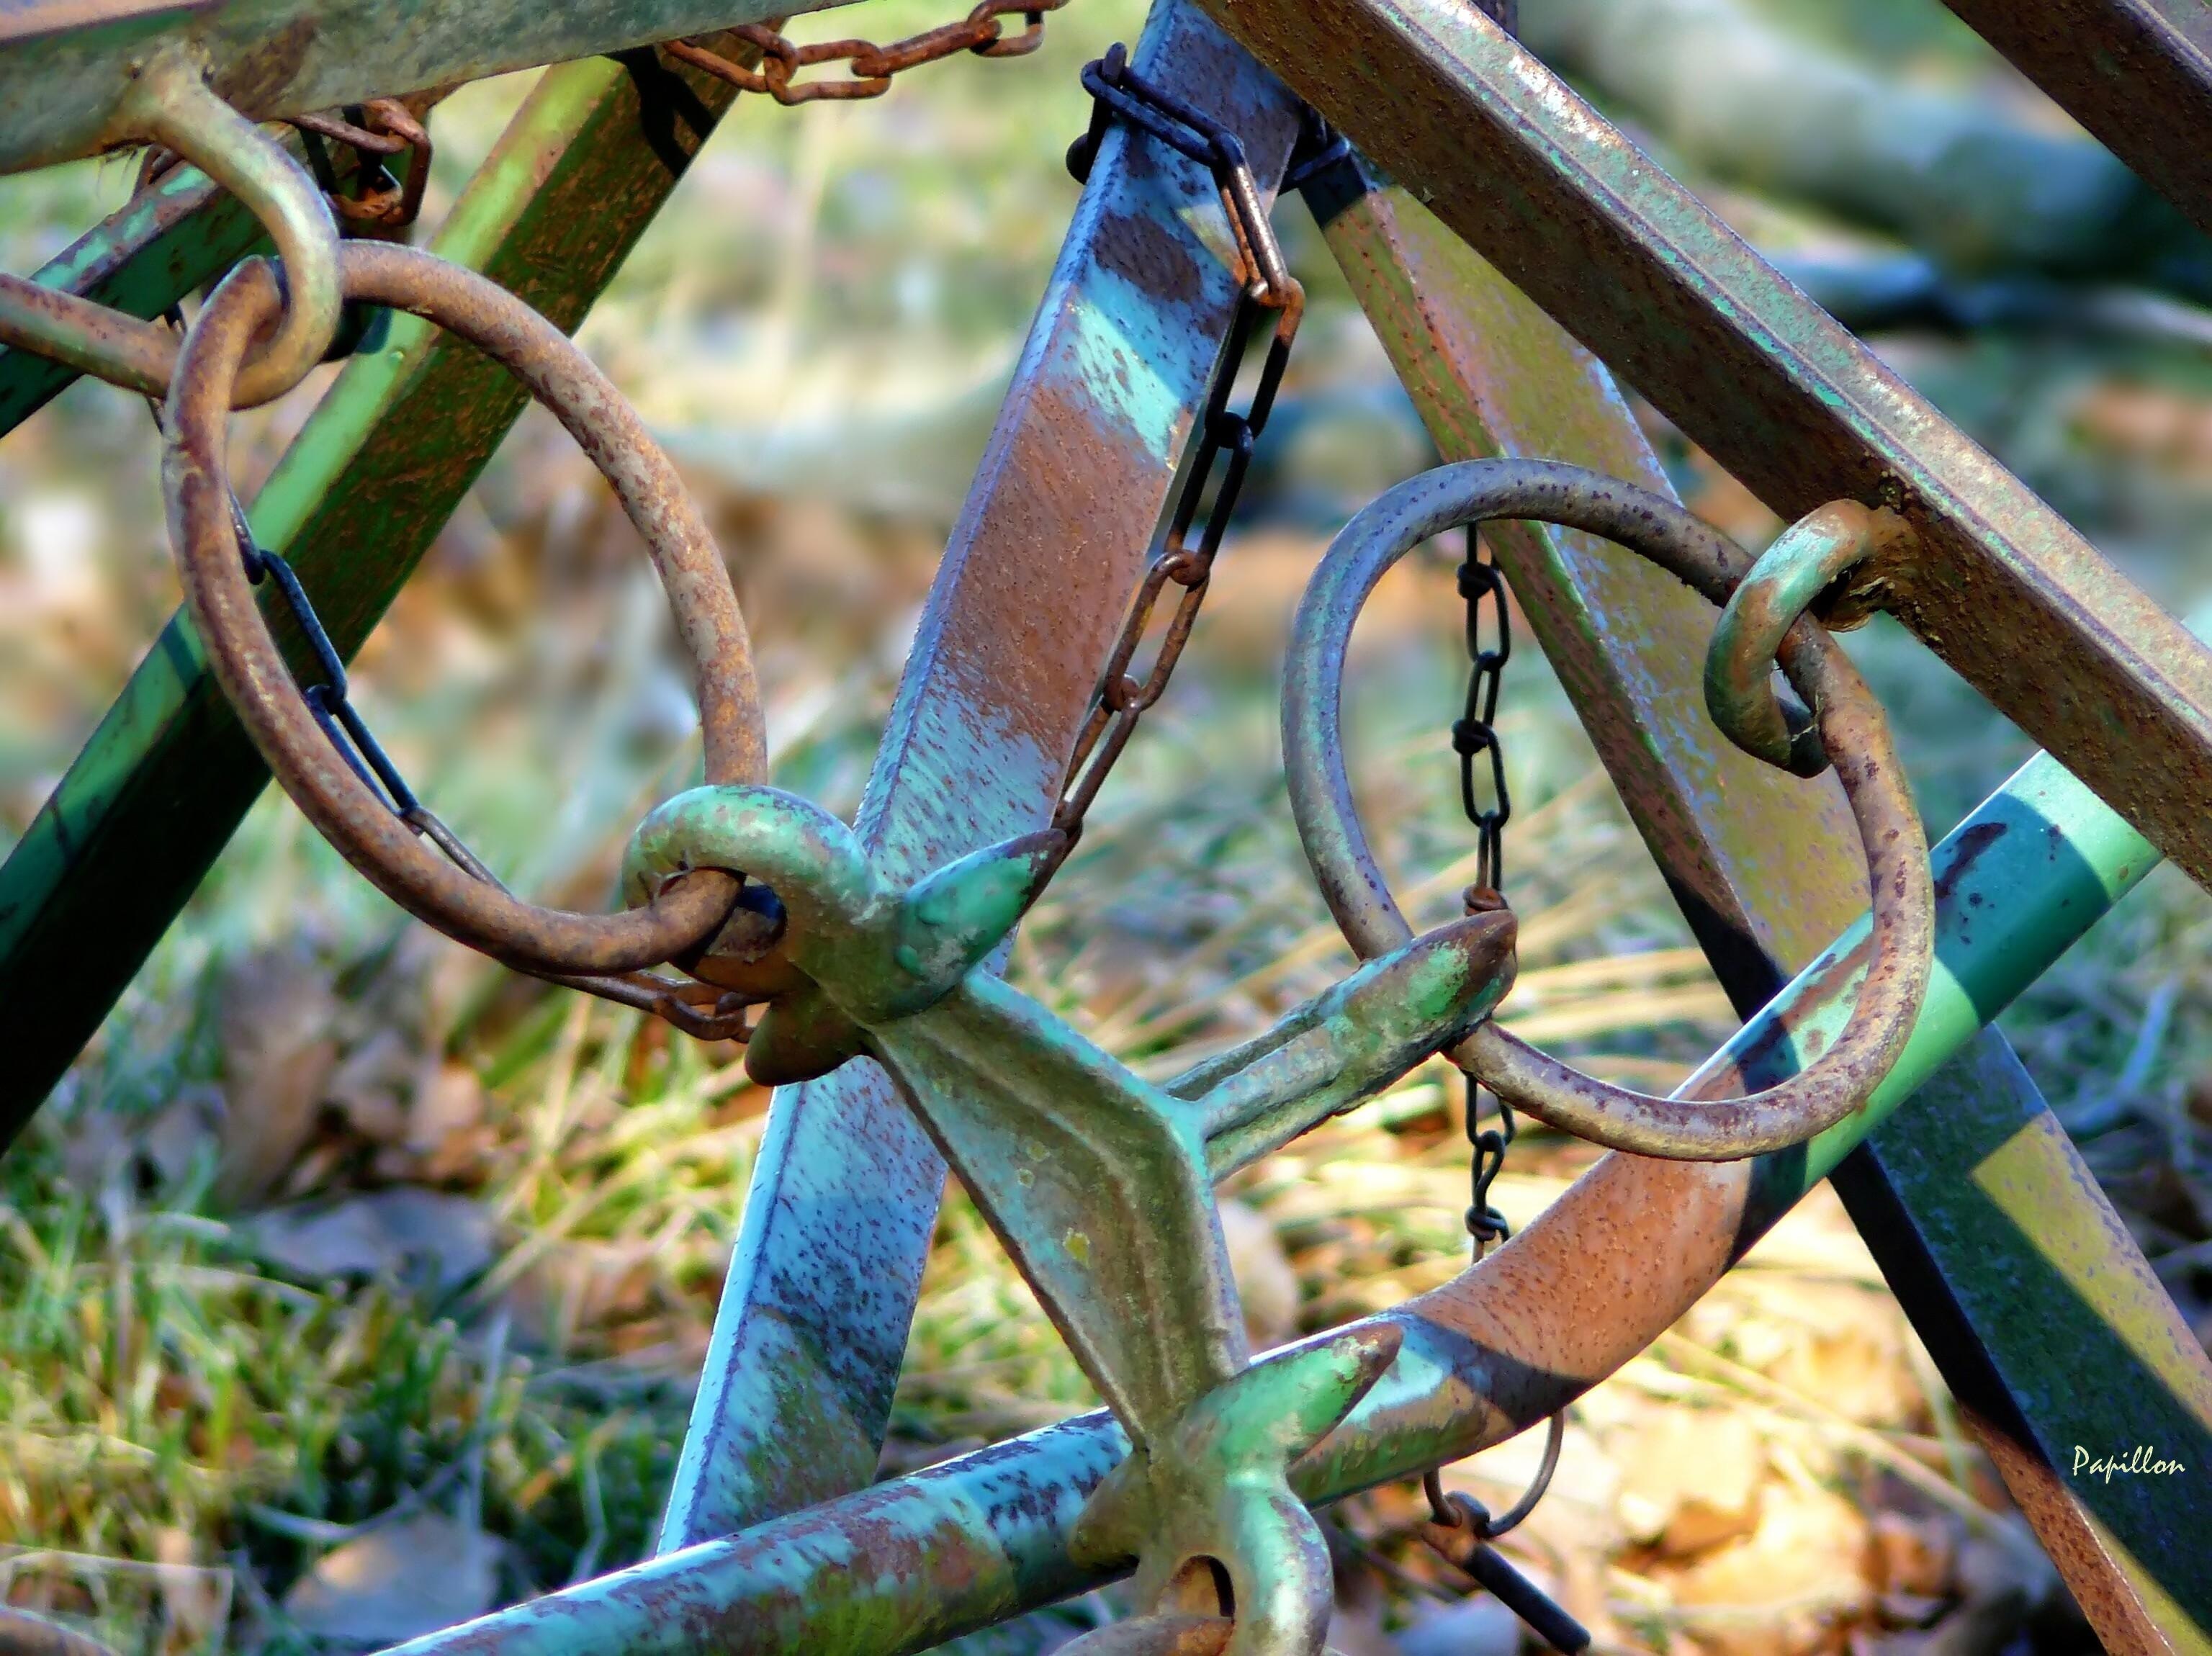
nature, branch, plant, leaf, ring, chain, flower, old, green, jungle, metal, botany, flora, fauna, chains, rusty, rusted, iron, rings, connected, stainless, iron chain, members, links of the chain, metal chain, iron chains, metal rings